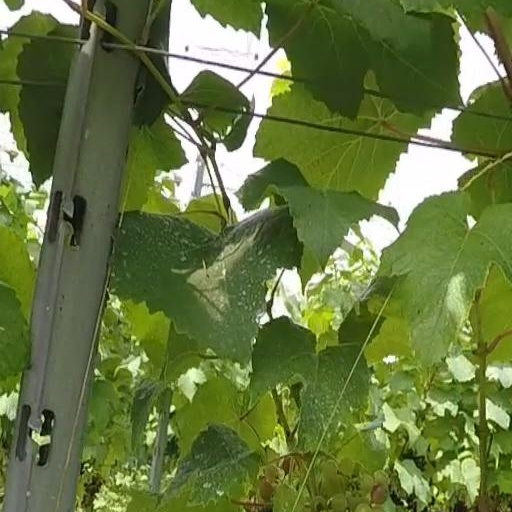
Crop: grape